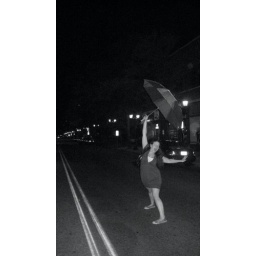
This is running in the middle of a usally busy street at 3am